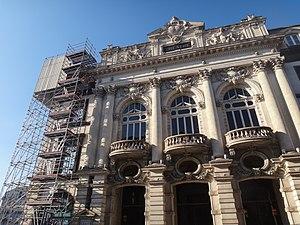
Travaux de rénovation du théâtre de Clermont-Ferrand This building is indexed in the Base Mérimée, a database of architectural heritage maintained by the French Ministry of Culture,
Benezet Vidal est un écrivain et poète de langue occitane originaire d'Auvergne. Il est un des premiers auteurs modernes de cette langue à réadapter l'écriture occitane classique au dialecte auvergnat.